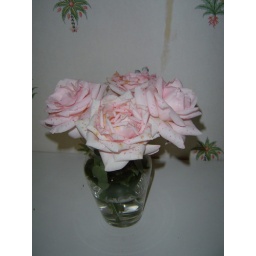
These were sitting on the desk of my room in France:) A lovely gift from Flo :)